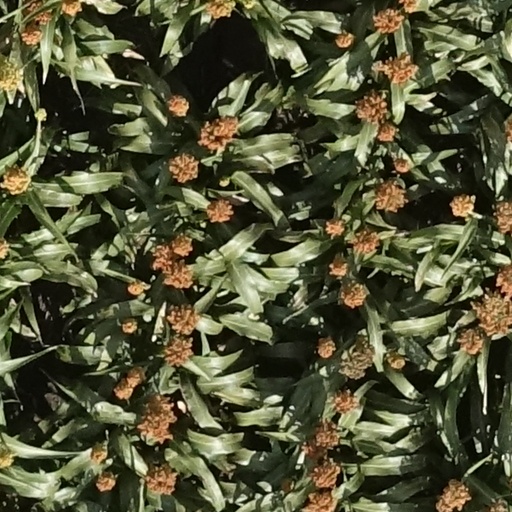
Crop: sorghum